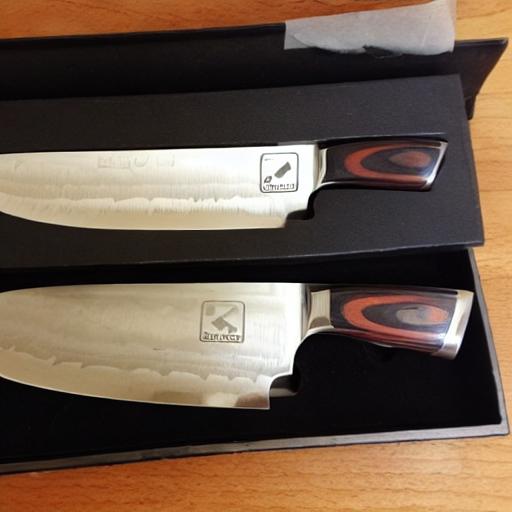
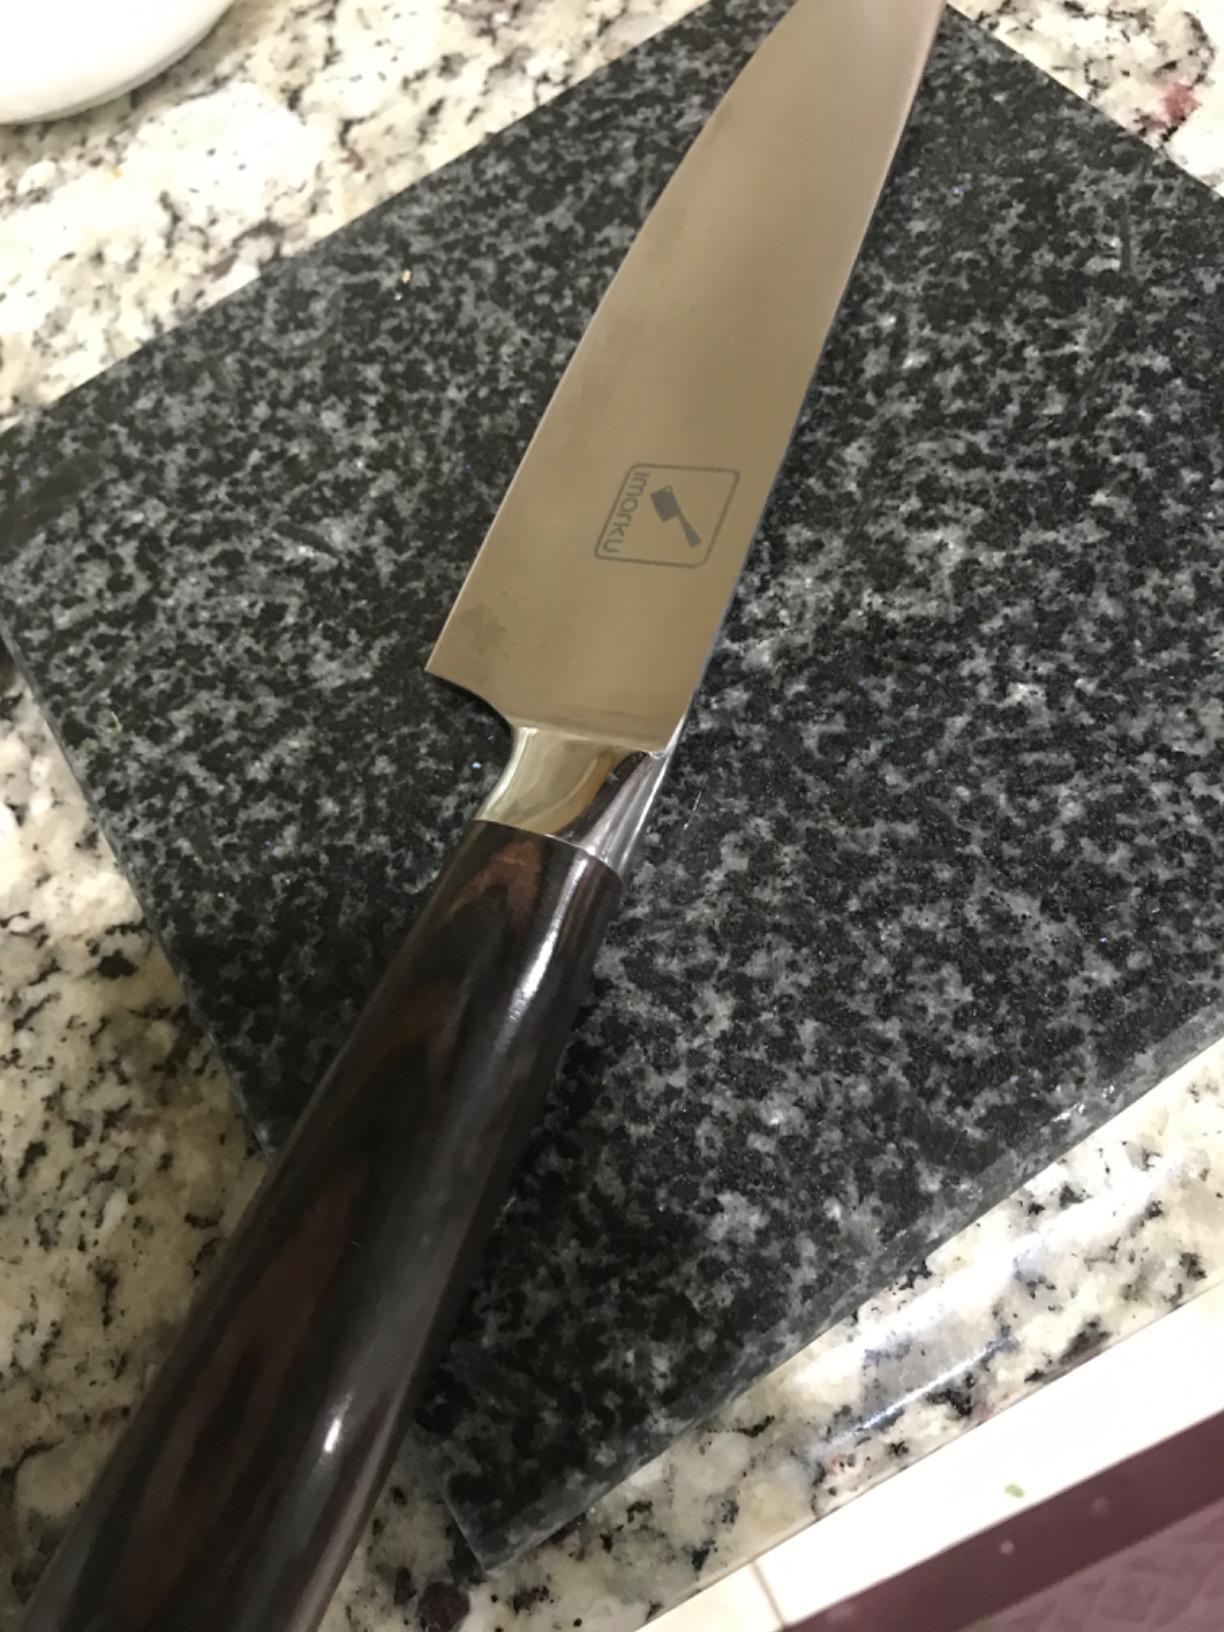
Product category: items_knife
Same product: no